Alberta and Great Waterways Railway scandal

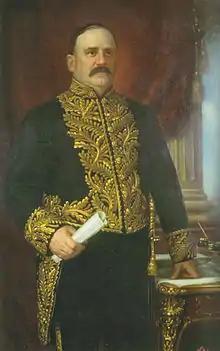
Although he had appointed him Premier in 1905, George Bulyea was not an admirer of Rutherford's.

Although it was George Bulyea, Alberta's first lieutenant governor, who had invited Rutherford to form the province's first government in 1905, the Premier never fully enjoyed Bulyea's confidence. Bulyea preferred several other candidates to Rutherford, including federal Member of Parliament (MP) Peter Talbot, but when these proved unwilling he acquiesced with Rutherford, the choice of Alberta Liberals. Now, with Rutherford reeling, Bulyea saw his initial doubts validated and began the search for potential successors.